Marian Jaworski

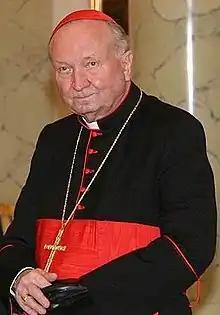
Cardinal Marian Jaworski

Marian Franciszek Jaworski (21 August 1926 – 5 September 2020) was a Cardinal Priest and Archbishop of Lviv of the Latins in the Roman Catholic Church. He was a close friend of Pope John Paul II.